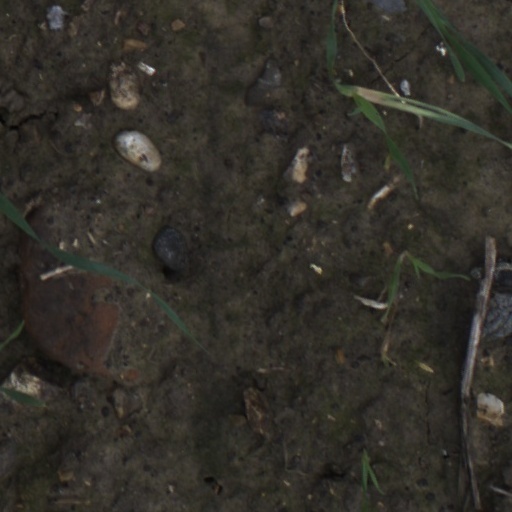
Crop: wheat